Le Soleil (French newspaper)

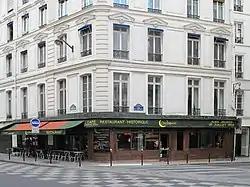
Café du Croissant, by the newspaper's offices

Le Soleil ("The Sun") was a French daily newspaper. It was founded in 1873 and run by the journalists Édouard Hervé and Jean-Jacques Weiss.